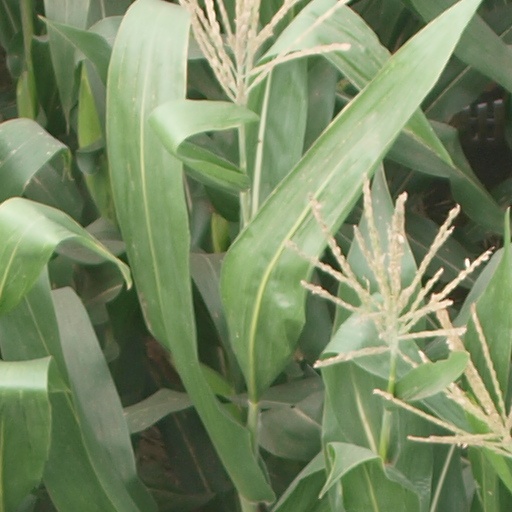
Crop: maize; corn